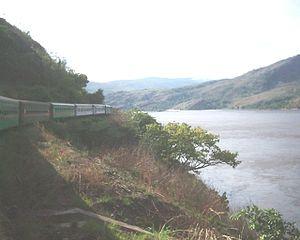
The Legend of Zelda: Spirit Tracks est un jeu d'action-aventure développé par Nintendo EAD et édité par Nintendo sur Nintendo DS le 7 décembre 2009 en Amérique du Nord, le 10 décembre 2009 en Australasie, le 11 décembre 2009 en Europe et le 23 décembre 2009 au Japon. Il s'agit du quinzième opus de la franchise The Legend of Zelda et le dernier à sortir sur cette console.